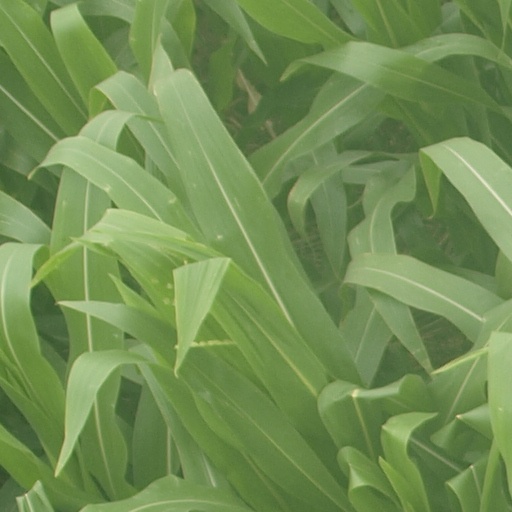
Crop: maize; corn